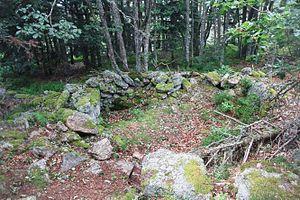
Vocance cabane gauloise au Chirat blanc
Vocance est une commune française située dans le département de l'Ardèche, en région Auvergne-Rhône-Alpes. Son territoire de 17 km² s'étend de part et d'autre de la vallée de la Cance, avec un village qui s'étire de part et d'autre de la rivière, entre des hauteurs plus boisées. Le passé a laissé en témoignage quelques sites intéressants.